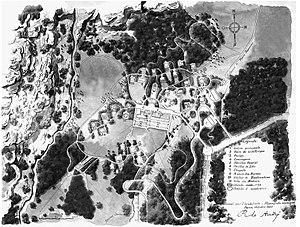
Dessin aquarellé de l’architecte paysagiste René Édouard André, 1925 (archives Praz-Coutant).
Les sanatoriums du plateau d'Assy sont des sanatoriums ou des établissements spécialisés dans le traitement de la tuberculose et de certaines maladies pulmonaires infectieuses chroniques, installés au début du XXᵉ siècle sur le plateau d'Assy, situé en Haute-Savoie, dans la commune de Passy.